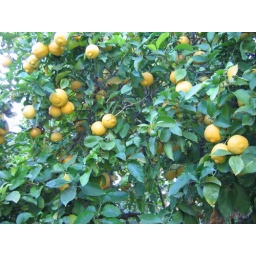
Plenty of lemons on the tree in my parents' garden this time of year!